Giovanni Mingazzini

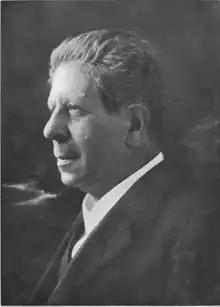
Giovanni Mingazzini (1859-1929)

Giovanni Mingazzini (15 February 1859, Ancona – 3 December 1929) was an Italian neurologist.